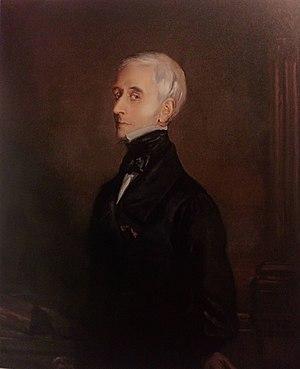
Portrait du comte Emile Desages par Théodore Chassériau (1819-1856) en 1848
Théodore Chassériau, né le 20 septembre 1819 à Santa Bárbara de Samaná à l'île de Saint-Domingue, et mort le 8 octobre 1856 à Paris, est un peintre français.
Le comte Emile Desages, né en 1793 et mort le 26 novembre 1850, est un diplomate français, conseiller d'État et ministre plénipotentiaire, qui a été particulièrement important comme directeur politique du Ministère des Affaires étrangères pendant toute la durée de la Monarchie de Juillet.